Classical Greek sculpture

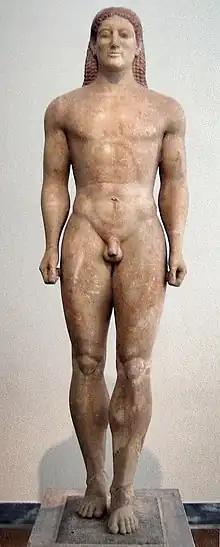
"Kroisos Kouros", original. National Archaeological Museum, Athens. Example of the Archaic style

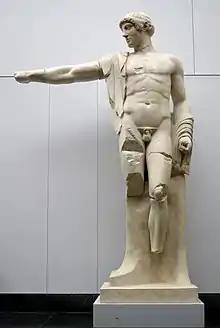
Olympia Master. Apollon of Olympia, original. Archaeological Museum of Olympia. Example of the Severe style

Classicism in Greek sculpture derives mainly from the Athenian cultural evolution in the 5th century B.C. In Athens, the main artistic figure was Phidias, but Classicism owes an equally important aesthetic contribution to Polykleitos, active in Argos. However, in those times Athens was a much more influential city, hence its greater role as a diffuser of the new trend. Around the middle of the 5th century B.C., Greece was experiencing a moment of glory; after the victory against the Persians, Athens had assumed the leadership of the Greek cities, heading the Delian League and being the custodian of its treasury.